Geomembrane

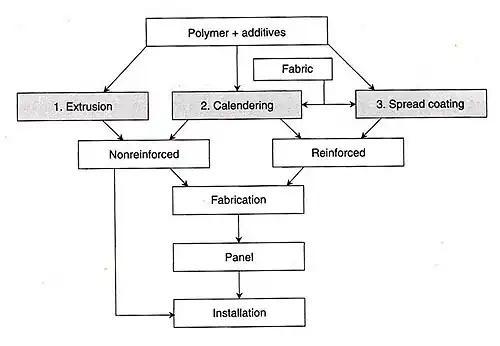
Three methods used to manufacture geomembranes

A 2010 estimate cited geomembranes as the largest geosynthetic material in dollar terms at US$1.8 billion per year worldwide, which is 35% of the market. The US market is currently divided between HDPE, LLDPE, fPP, PVC, CSPE-R, EPDM-R and others (such as EIA-R and BGMs), and can be summarized as follows: (Note that Mm refers to millions of square meters.)